Michael Davitt

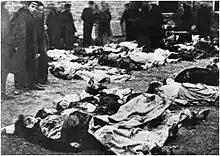
Victims of the Kishinev pogrom

Following a speech in which he denounced the Second Boer War and the fact Ireland had to pay £10 million to the war effort despite opposing it, Davitt left the Commons for good on 26 October 1899 in protest of "the greatest infamy of the nineteenth century". Obtaining commissions from William Randolph Hearst's "New York American" and the Irish paper "Freeman's Journal", he travelled to South Africa to report on the war and lend support to the Boer cause. On 26 March 1900, he arrived in Pretoria and spent the next three months touring and visiting Irish units in the Boer army. Following the last session of the Volksraad, Davitt left the country as Lord Roberts' army advanced. The fact that the Boers were a "small nation of courageous fighters" facing off against the British Empire impressed Davitt. Nevertheless, of all his writings, "The Boer Fight for Freedom" (1902) has aged the least well; despite Davitt's concern for other indigenous peoples, he accepted the Boer narrative that Black Africans were "savages".